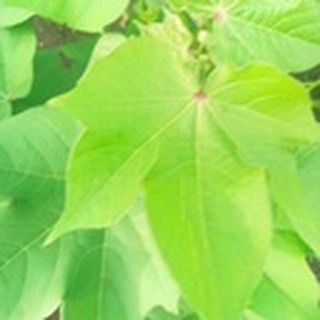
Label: healthy_cotton